Stanislav Angelovič

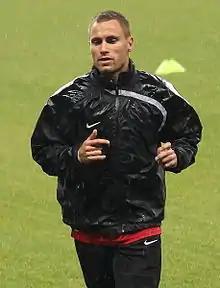

Stanislav Angelovič (born 26 March 1982) is a retired Slovak footballer who is mostly known for playing at MŠK Žilina, playing for Žilina during the club's golden period winning the Corgoň Liga twice, the Slovak Cup once and qualifying for the club's first and only appearance at the group stage of the UEFA Champions League. After his time with Žilina, Angelovič moved to play for and manage Svätý Jur.